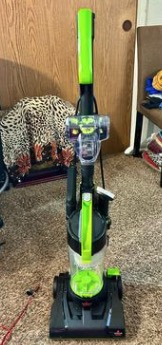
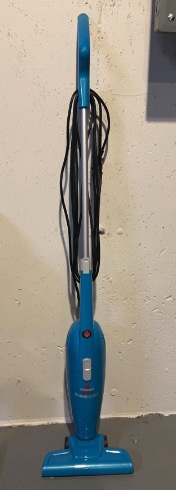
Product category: items_vacuum
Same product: no